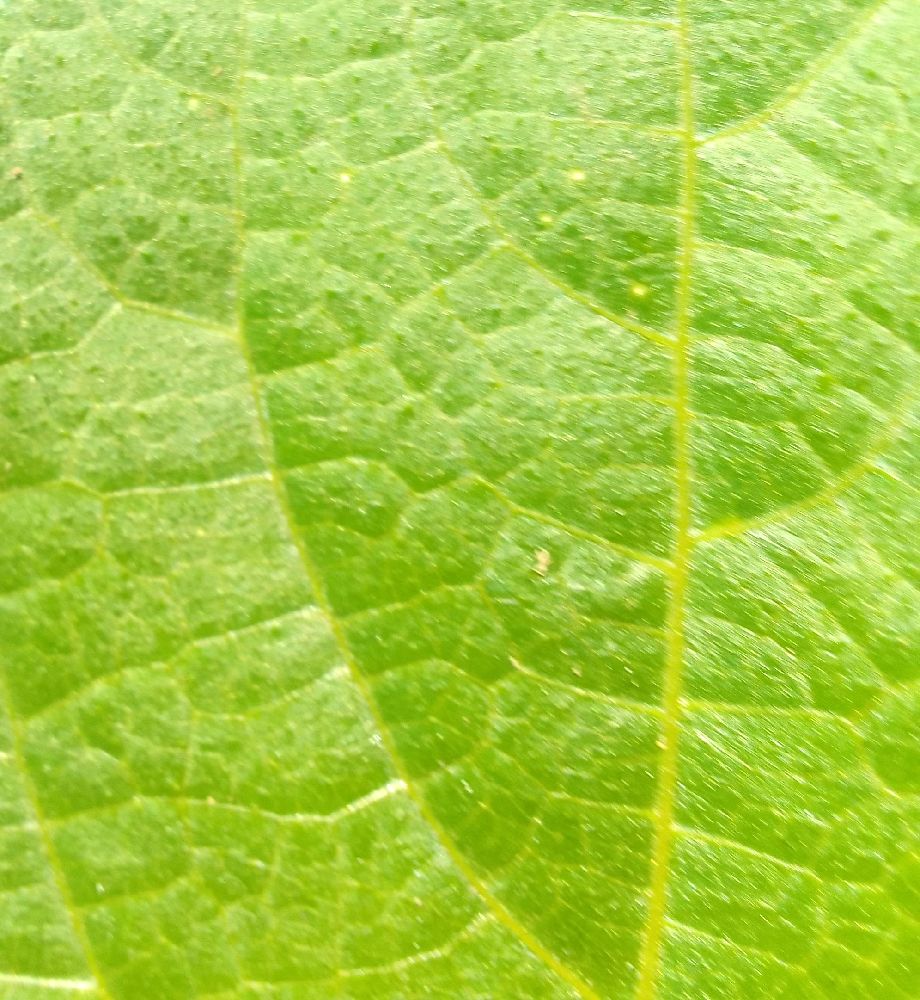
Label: healthy